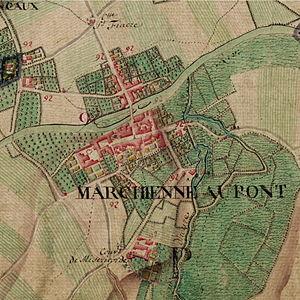
Marchienne-au-Pont (Charleroi - Belgique) Carte de Cabinet des Pays-Bas autrichiens La carte de Cabinet des Pays-Bas autrichiens a été levée sous la direction du comte de Ferraris entre 1770 et 1777. Il s'agit d'un document militaire réalisé en trois exemplaires et dont l'échelle originale est 1 / 11 520. La carte est entièrement manuscrite et procède de levers sur le terrain.
Marchienne-au-Pont est une section de la ville belge de Charleroi située en Région wallonne dans la province de Hainaut.